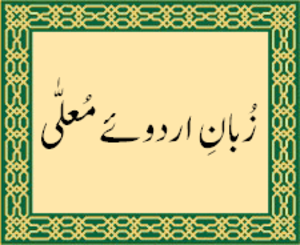
Urdu
Sætningen Zaban-e Urdu-e Mualla ("Den oprørte lejrs sprog") skrevet med nastaʿlīq-skrift.
Urdu eller lushkari er det nationale sprog i Pakistan, og hører til blandt de indoeuropæiske sprog. Det tales også i Indien og hører til verdens ti største sprog. Men da moderne hindi og urdu i høj grad kan ses som ét sprog, er sproget verdens næstmest talte sprog, næstefter kinesisk.